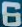
Number: 6